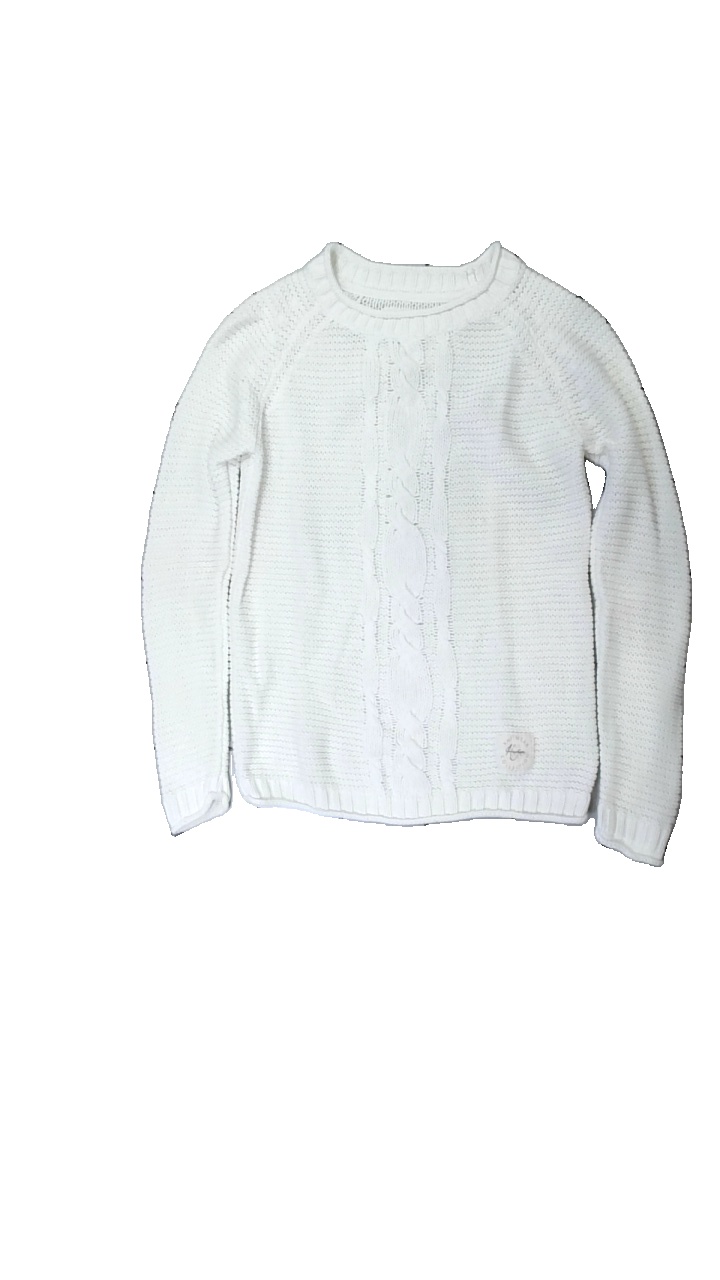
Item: Sweater (Ladies)
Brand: Havana
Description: vit stickad tröja med flätat mönster fram, liten fläck på arm
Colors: White
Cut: Regular
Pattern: Other
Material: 100% cotton
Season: All
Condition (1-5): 3
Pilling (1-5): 5
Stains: Minor
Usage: Reuse
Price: <50